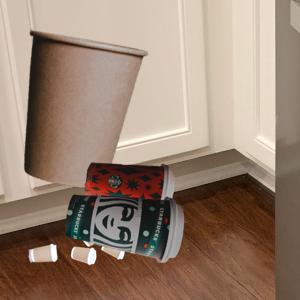
Label: cups